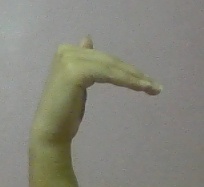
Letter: khaa